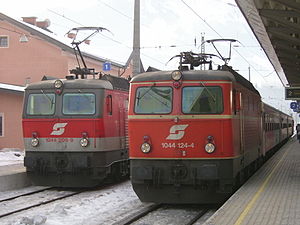
Österreichische Bundesbahnen / Selskabet ÖBB
De klassiske lokomotiver type "1044" fra ÖBB, her i Saalfelden
Österreichische Bundesbahnen er det statslige jernbaneselskab i Østrig. Selskabet forkortes i daglig tale ÖBB, hvilket også udgør selskabets logo. Fra den 1. januar 2005 blev ÖBB's forretningsområder opdelt i delselskaber under det fælles holdingselskab ÖBB-Holding AG, som den østrigske stat er eneaktionær i. ÖBB fragter passagerer og gods på alle hovedlinjer i Østrig, ligesom driften af den eneste toglinje i Liechtenstein varetages af ÖBB. Endvidere har ÖBB også regionale buslinjer.